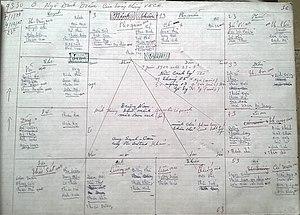
N Đ Diệm2
L'horoscope vietnamien est une étude de prédiction du destin d'un individu à travers les astres des douze maisons, qui permet d'en savoir plus sur sa physionomie, son caractère, sa carrière, sa famille, ainsi que l'ensemble des éléments de sa vie. Il est très prisé par la plupart des classes sociales vietnamiennes qui cherchent souvent à connaitre les prédictions sur leurs sorts. Dans le Tử Vi, on peut déterminer les événements favorables ou défavorables en fixant les termes de dix ans, d'un an, d'un mois, d'un jour et d'une heure. Le Hà Lạc du Yi King est un niveau plus élevé du Tử Vi. L'horoscope vietnamien est plus ou moins influencé par les deux horoscopes occidentaux ou chinois.